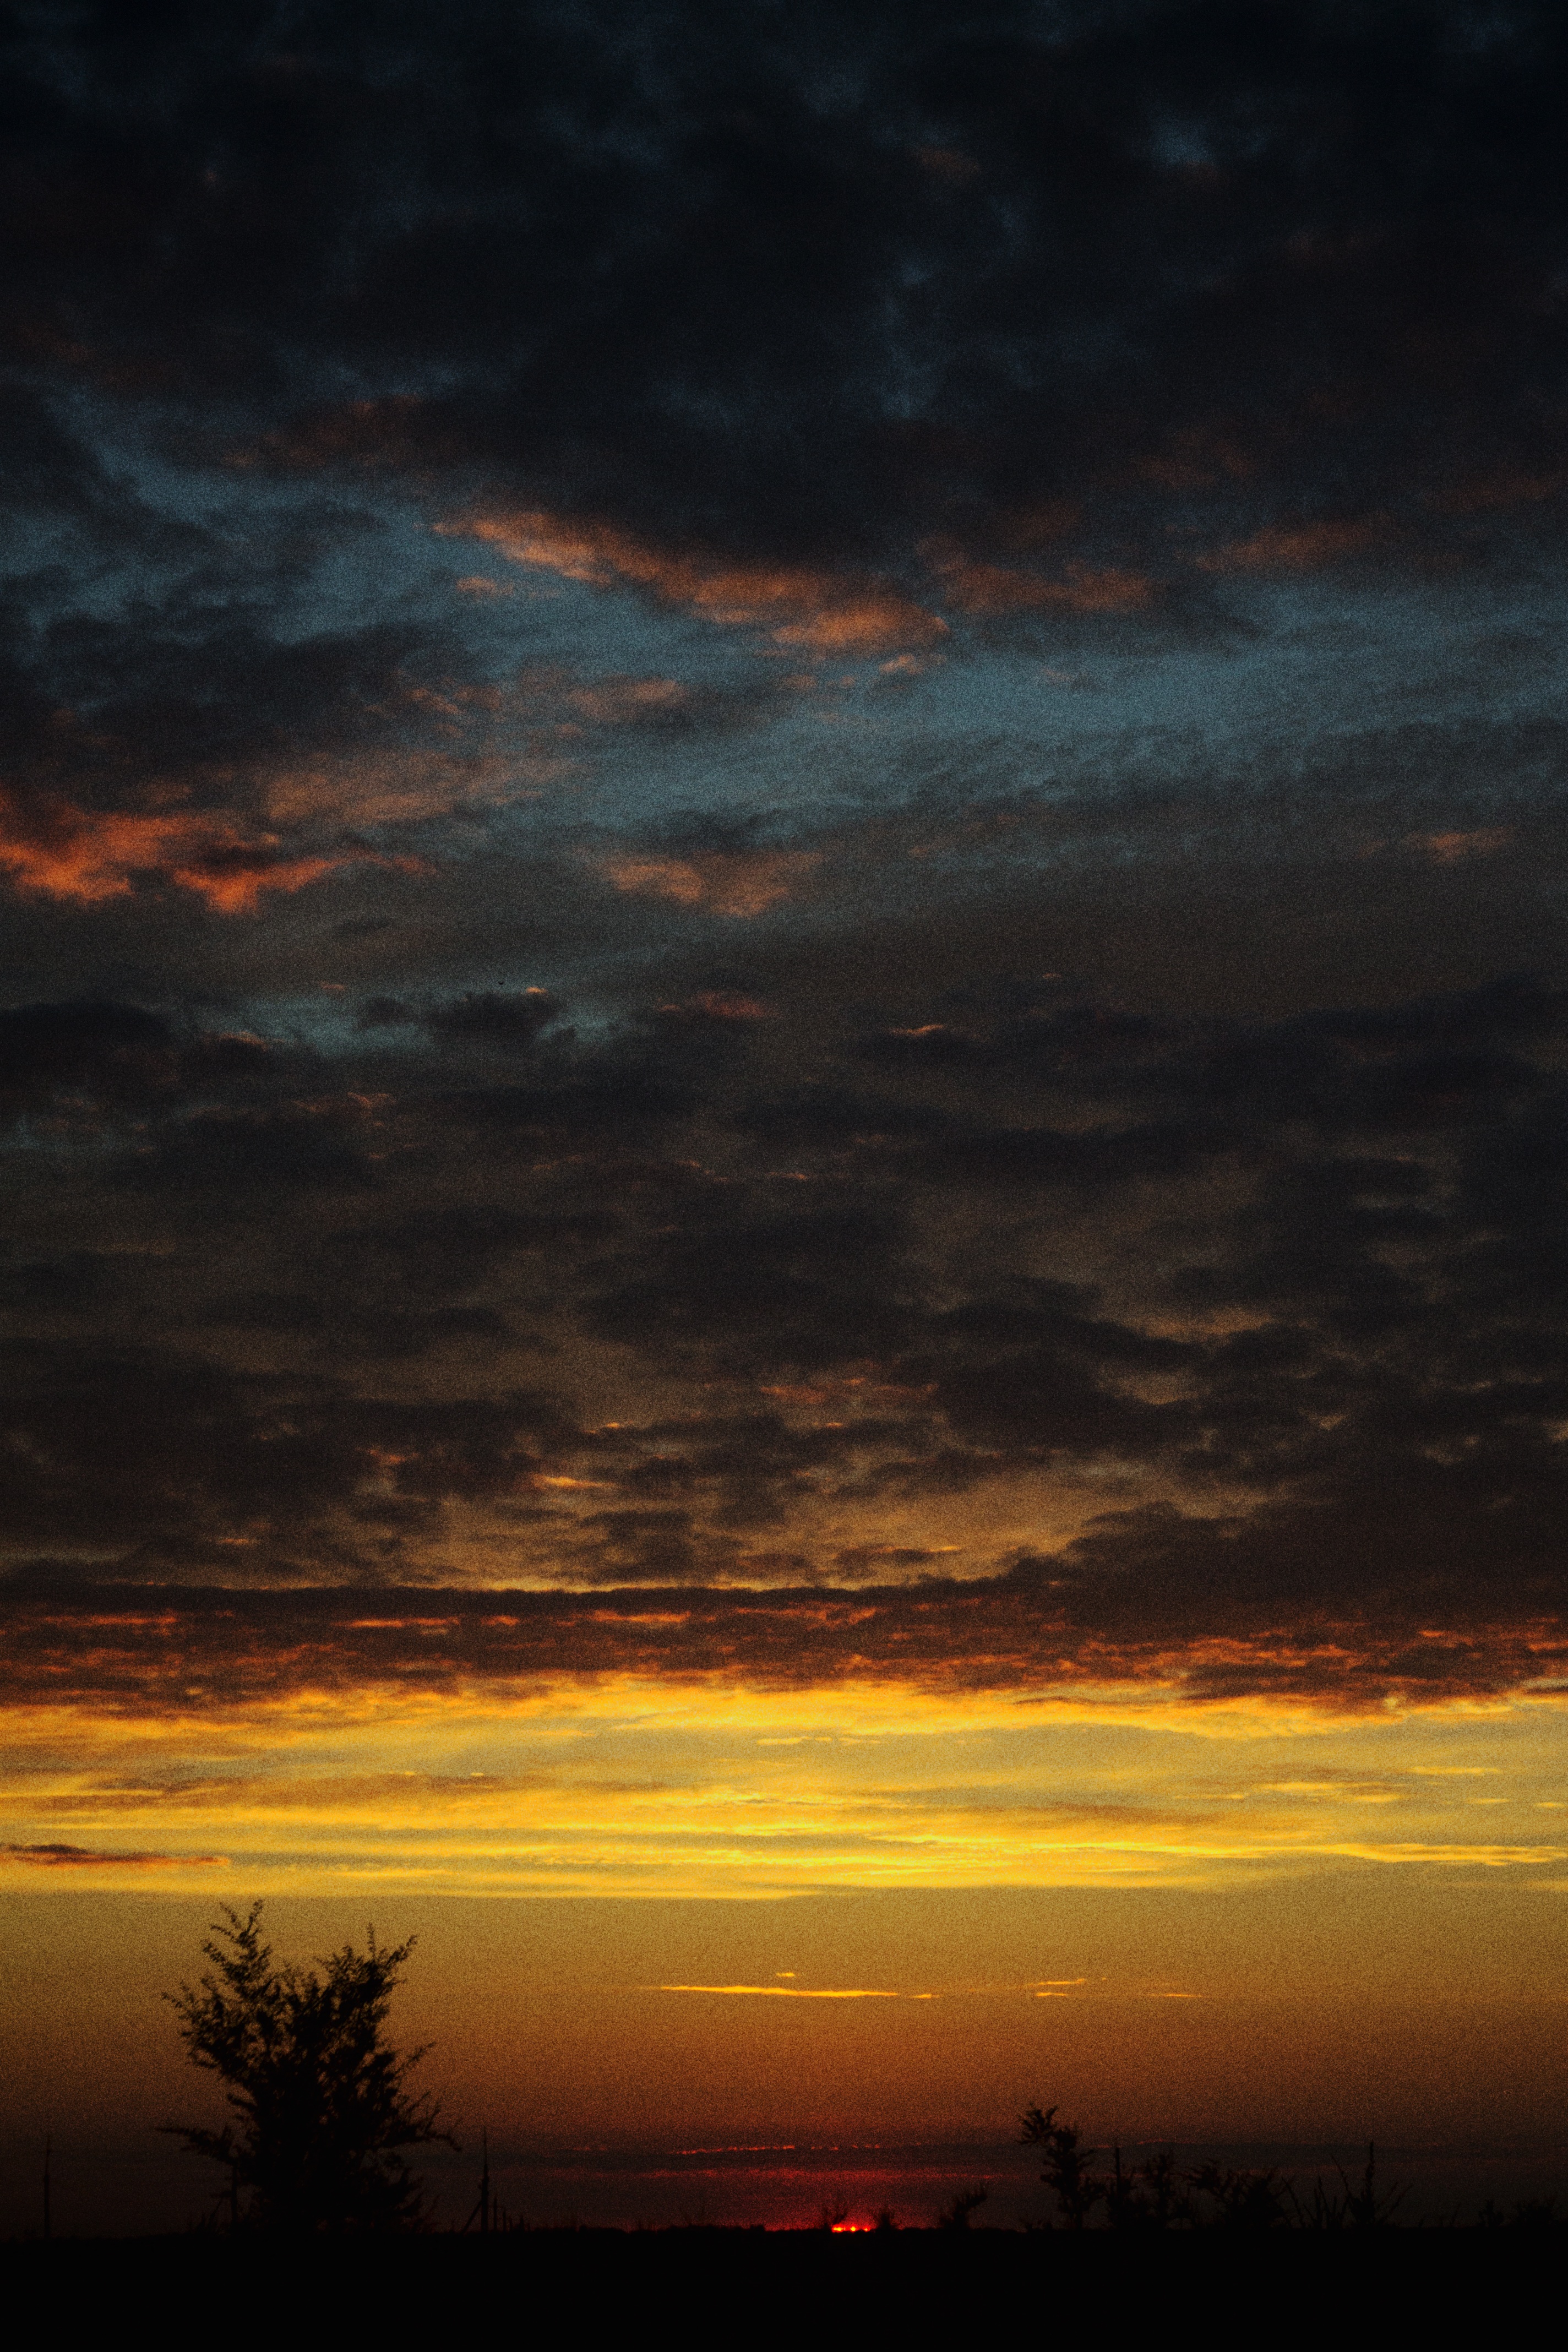
horizon, cloud, sky, sunrise, sunset, sunlight, morning, dawn, atmosphere, dusk, evening, afterglow, red sky at morning